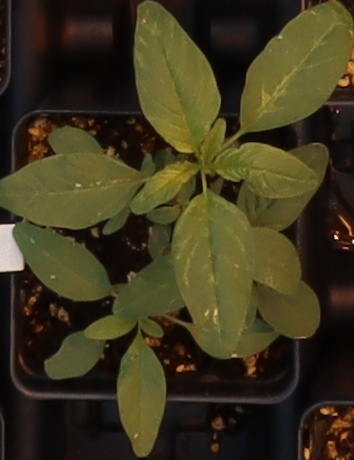
Label: Waterhemp